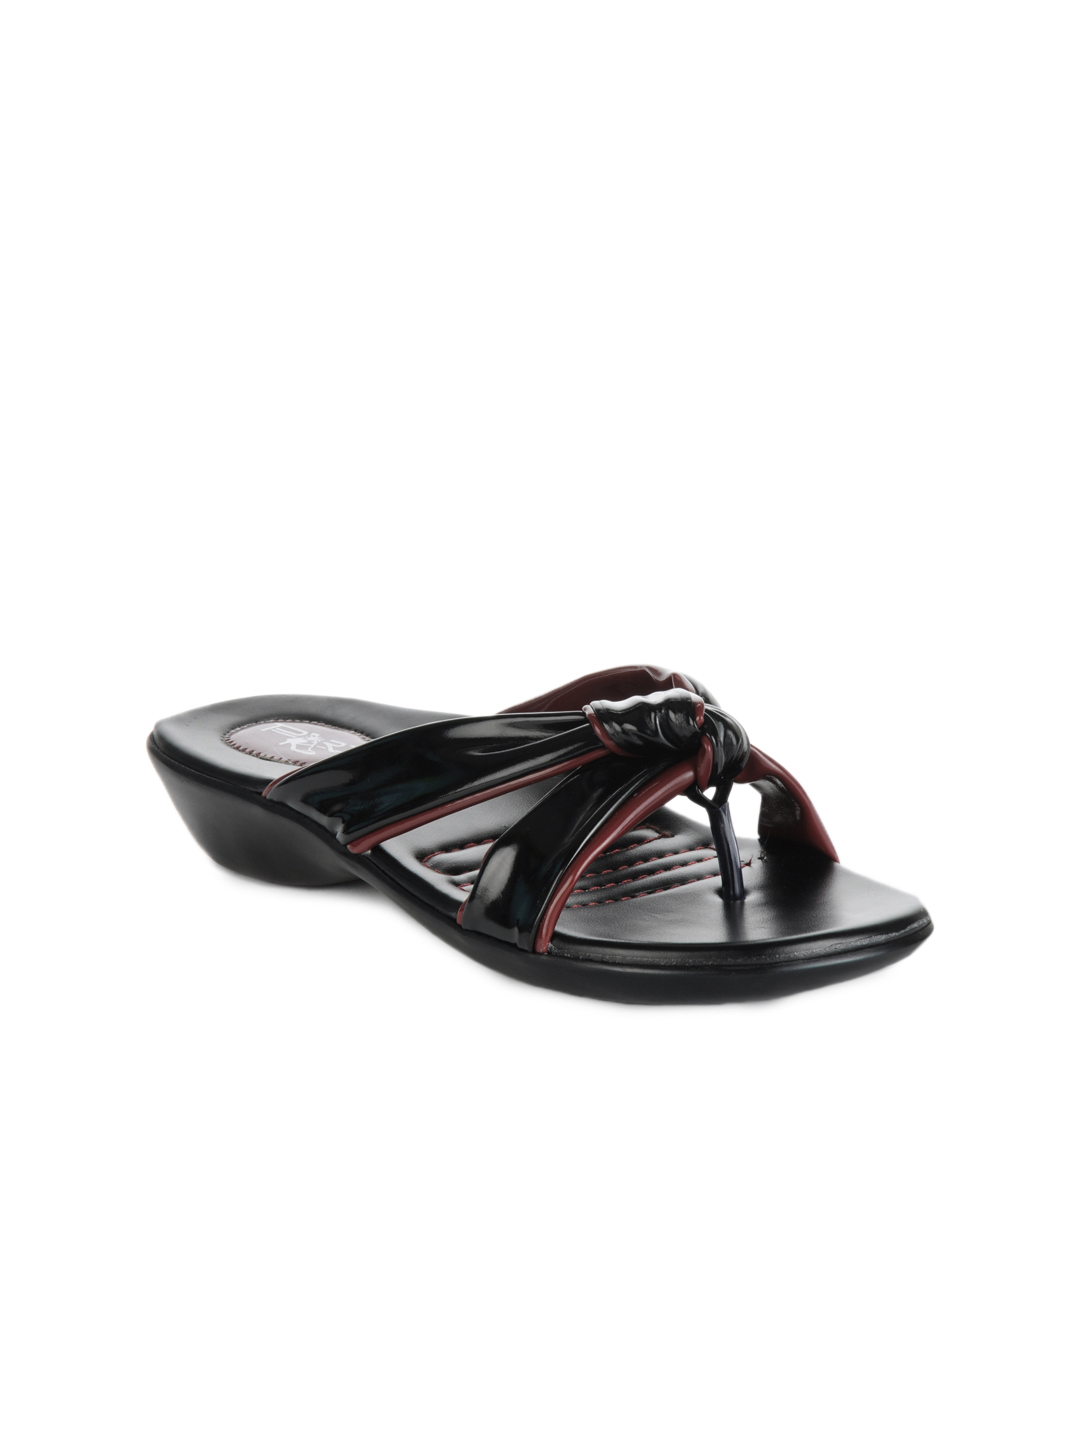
Portia Women Black Flats
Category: Footwear / Shoes / Heels
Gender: Women
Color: Black
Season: Winter 2012
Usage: Casual